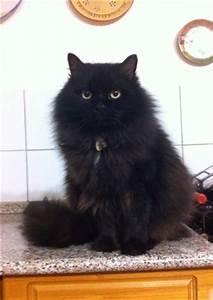
cat